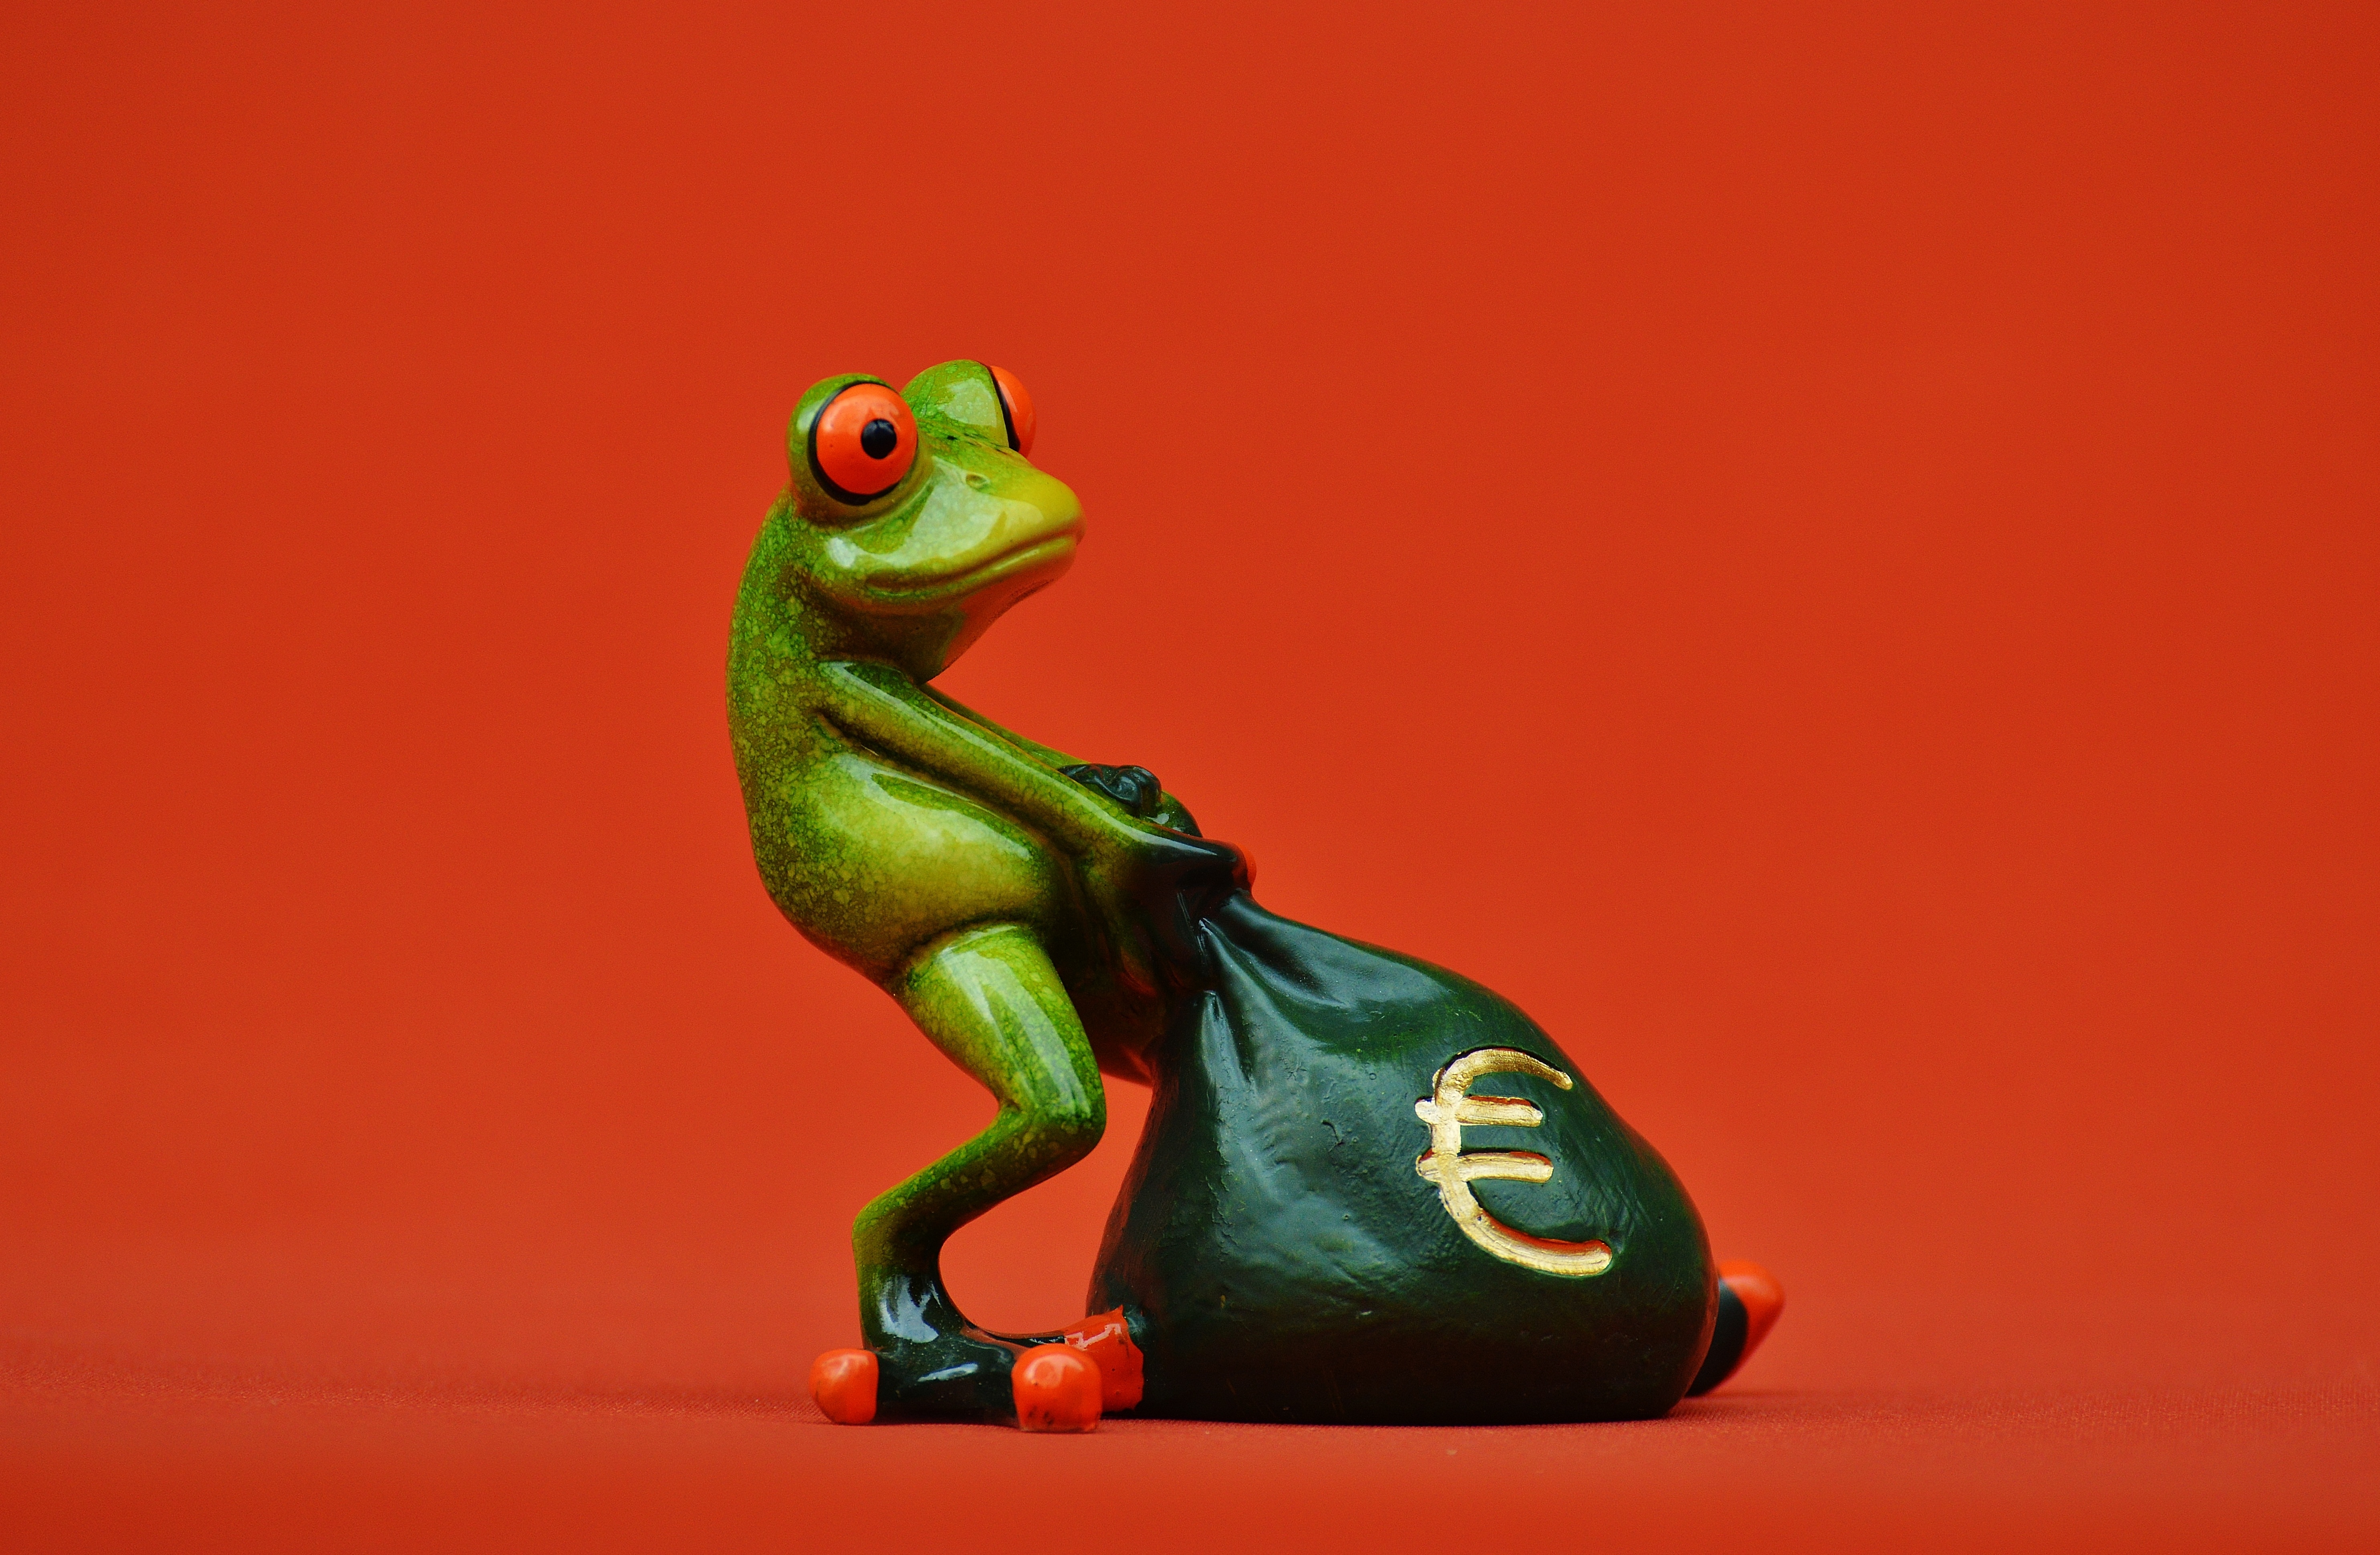
cute, green, red, money, bag, frog, amphibian, fauna, empire, fun, figure, illustration, funny, euro, reserves, money soothes, days wealthy, money bag